Bulluṭsa-rabi

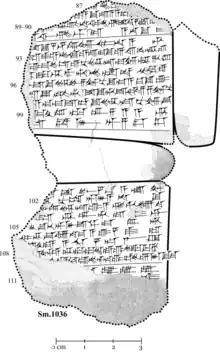
One of the manuscripts of the hymn to Gula, copied by Zsombor Földi.

It is presumed that Bulluṭsa-rabi was the author of a well known hymn to Gula. As of 2022, over 20 fragments have been identified, with the oldest dating to the Neo-Assyrian period and the youngest to Seleucid or Parthian times. The name is mentioned in the final lines of this composition, though they are not an attribution of authorship: